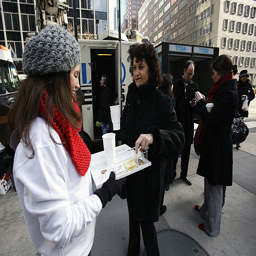
a worker hands out samples of coffee .